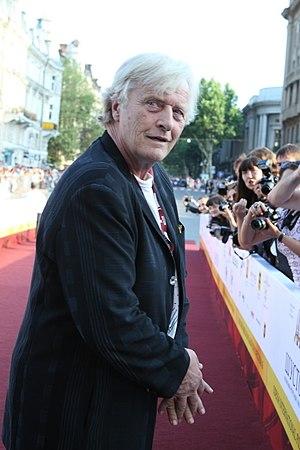
Rutger Hauer /ˈrʏtxər ˈɦʌuər/ est un acteur néerlandais né le 23 janvier 1944 à Breukelen dans la province d'Utrecht et mort le 19 juillet 2019 à Beetsterzwaag dans la province de la Frise.
Batman Begins ou Batman : Le Commencement au Québec et au Nouveau-Brunswick est un film américano-britannique réalisé par Christopher Nolan, sorti en 2005.
Le Festival international du film d'Odessa est un festival annuel du film tenu au milieu du mois de juillet à Odessa, en Ukraine et qui s'est tenu pour la première fois du 16 au 24 juillet 2010.